Local differential privacy

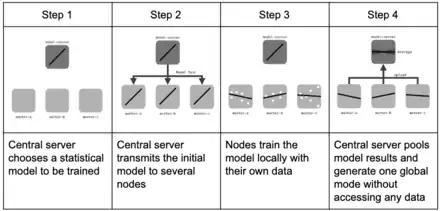
With federated learning coupled with local differential privacy, researchers have found this model to be quite effective to facilitate crowdsourcing applications and provide protection for users' privacy

Federated learning has the ambition to protect data privacy through distributed learning methods that keep the data in its storage. Likewise, differential privacy (DP) attains to improve the protection of data privacy by measuring the privacy loss in the communication among the elements of federated learning. The prospective matching of federated learning and differential privacy to the challenges of data privacy protection has caused the release of several software tools that support their functionalities, but they lack a unified vision of these techniques, and a methodological workflow that supports their usage. In the study sponsored by the Andalusian Research Institute in Data Science and computational Intelligence, they developed a Sherpa.ai FL, 1,2 which is an open-research unified FL and DP framework that aims to foster the research and development of AI services at the edges and to preserve data privacy. The characteristics of FL and DP tested and summarized in the study suggests that they make them good candidates to support AI services at the edges and to preserve data privacy through their finding that by setting the value of formula_1 for lower values would guarantee higher privacy at the cost of lower accuracy.